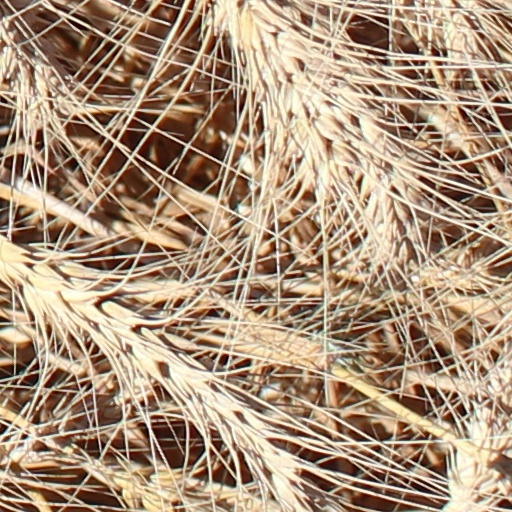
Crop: wheat